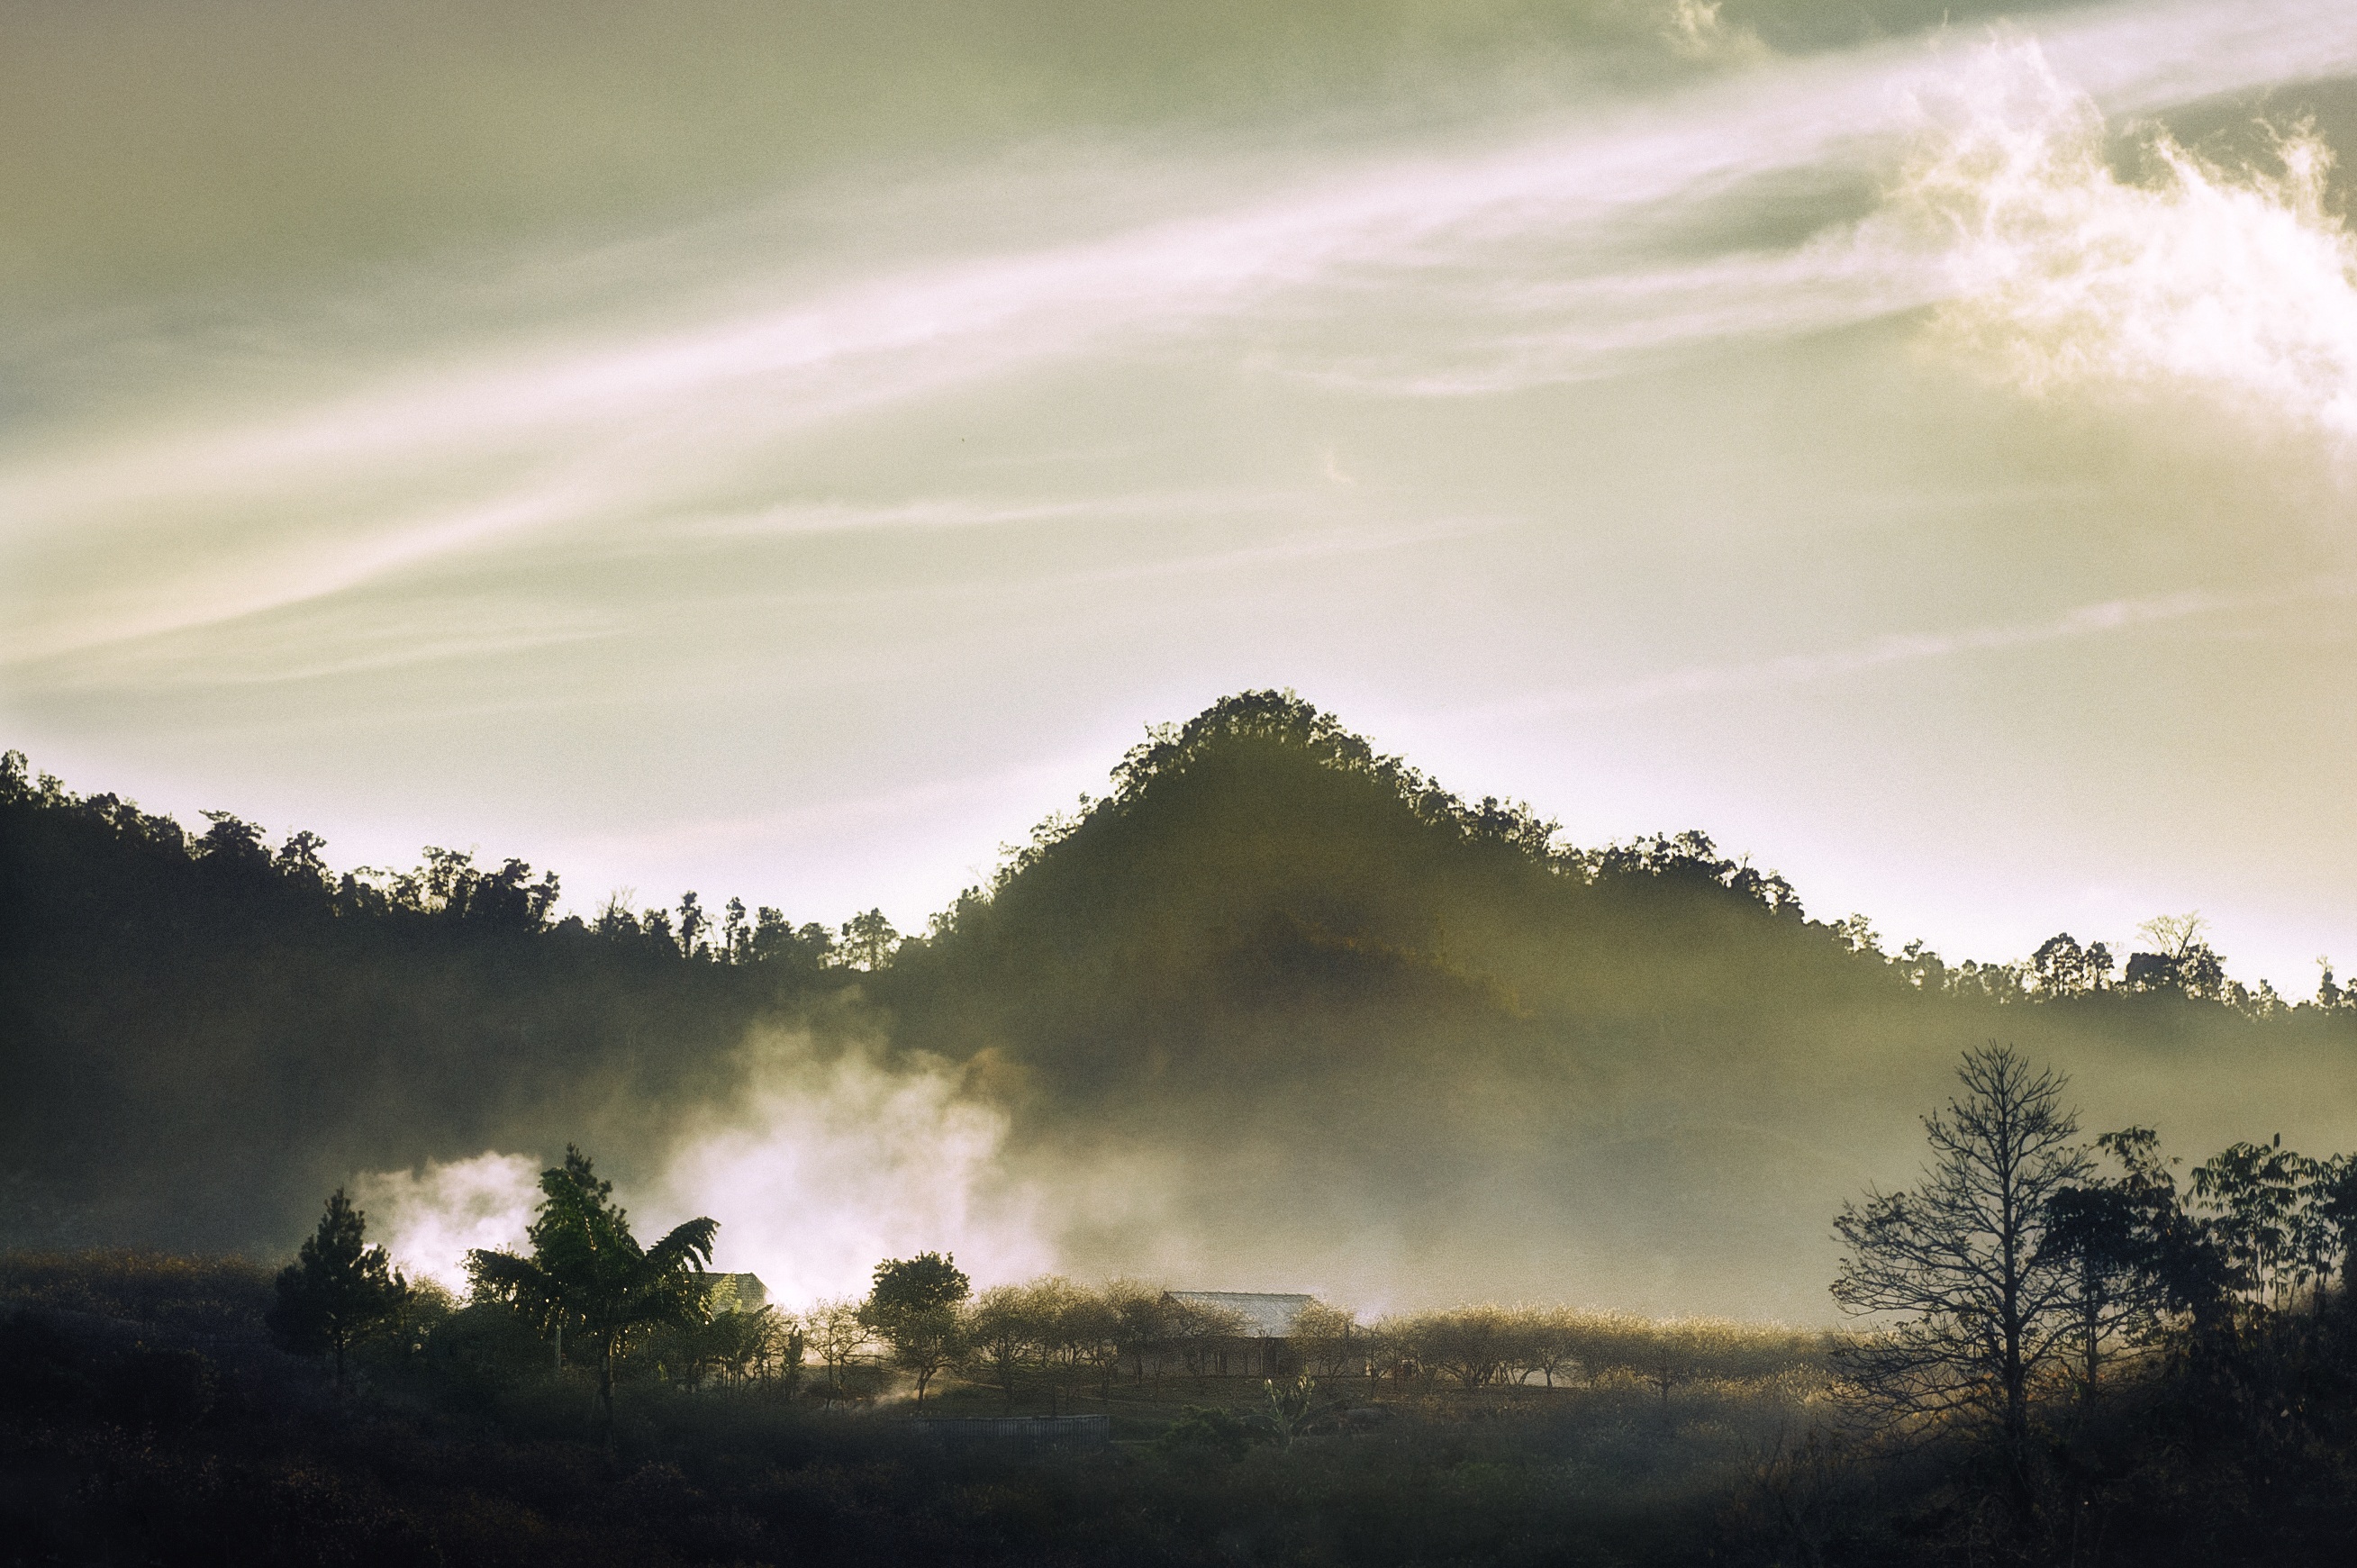
sky, nature, mist, atmospheric phenomenon, cloud, tree, atmosphere, weather, morning, fog, light, sunlight, grass, dawn, atmosphere of earth, darkness, hill, leaf, woody plant, sunrise, reflection, forest, mountain, landscape, evening, dusk, meteorological phenomenon, haze